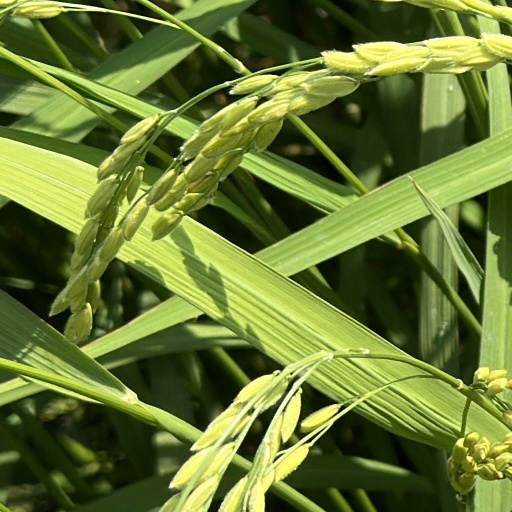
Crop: rice